Eberhard Kieser

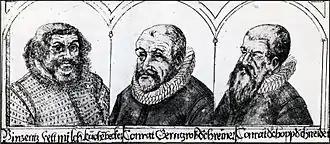
Vinzenz Fettmilch, Conrad Gerngroß and Conrad Schopp, leaders of The Fettmilch Rising on an engraving from 1614

In addition, Kieser published a 78-sheet series of emperors, electors and nobles on horseback as well as portraits of Fettmilch, Schopp, Gerngros and Ebel (leaders of the Fettmilch uprising) in the style of Sebastian Furck.